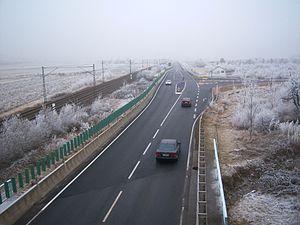
Guntersblum est une municipalité et chef-lieu de la Verbandsgemeinde Guntersblum, dans l'arrondissement de Mayence-Bingen, en Rhénanie-Palatinat, dans l'ouest de l'Allemagne.